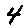
Label: 4